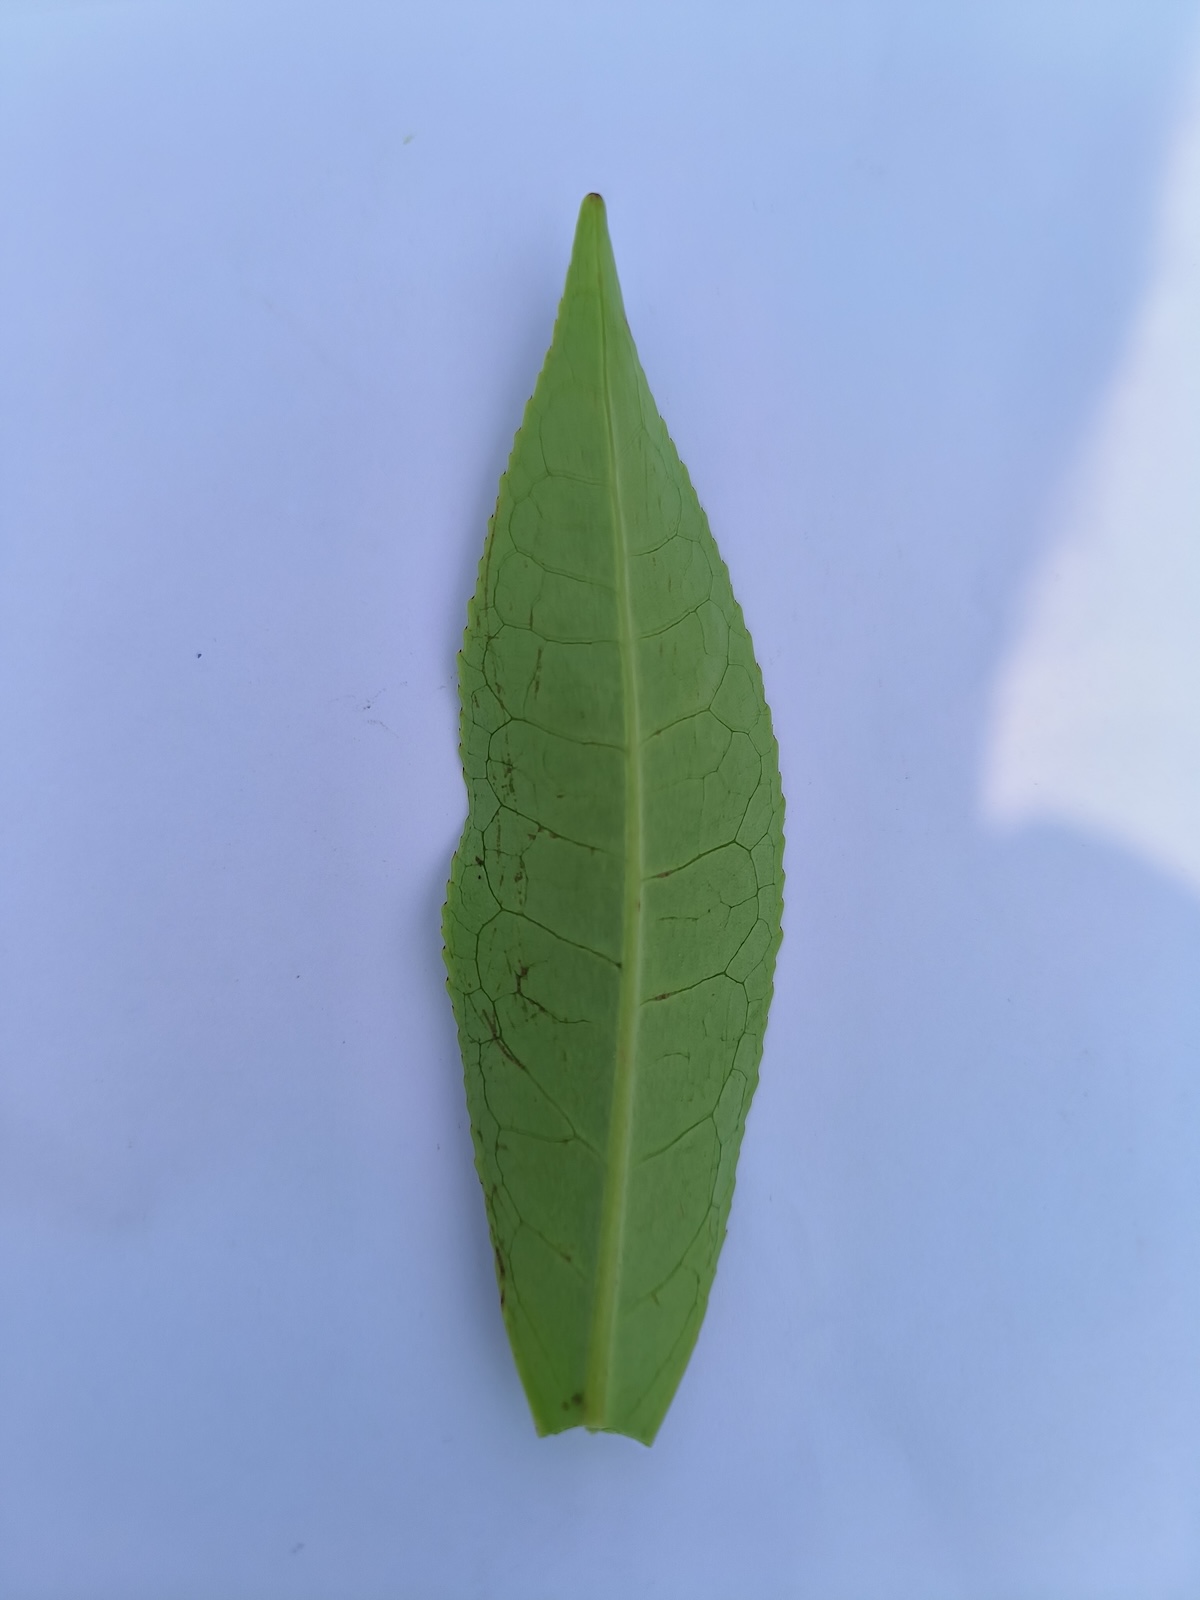
Label: Healthy leaf